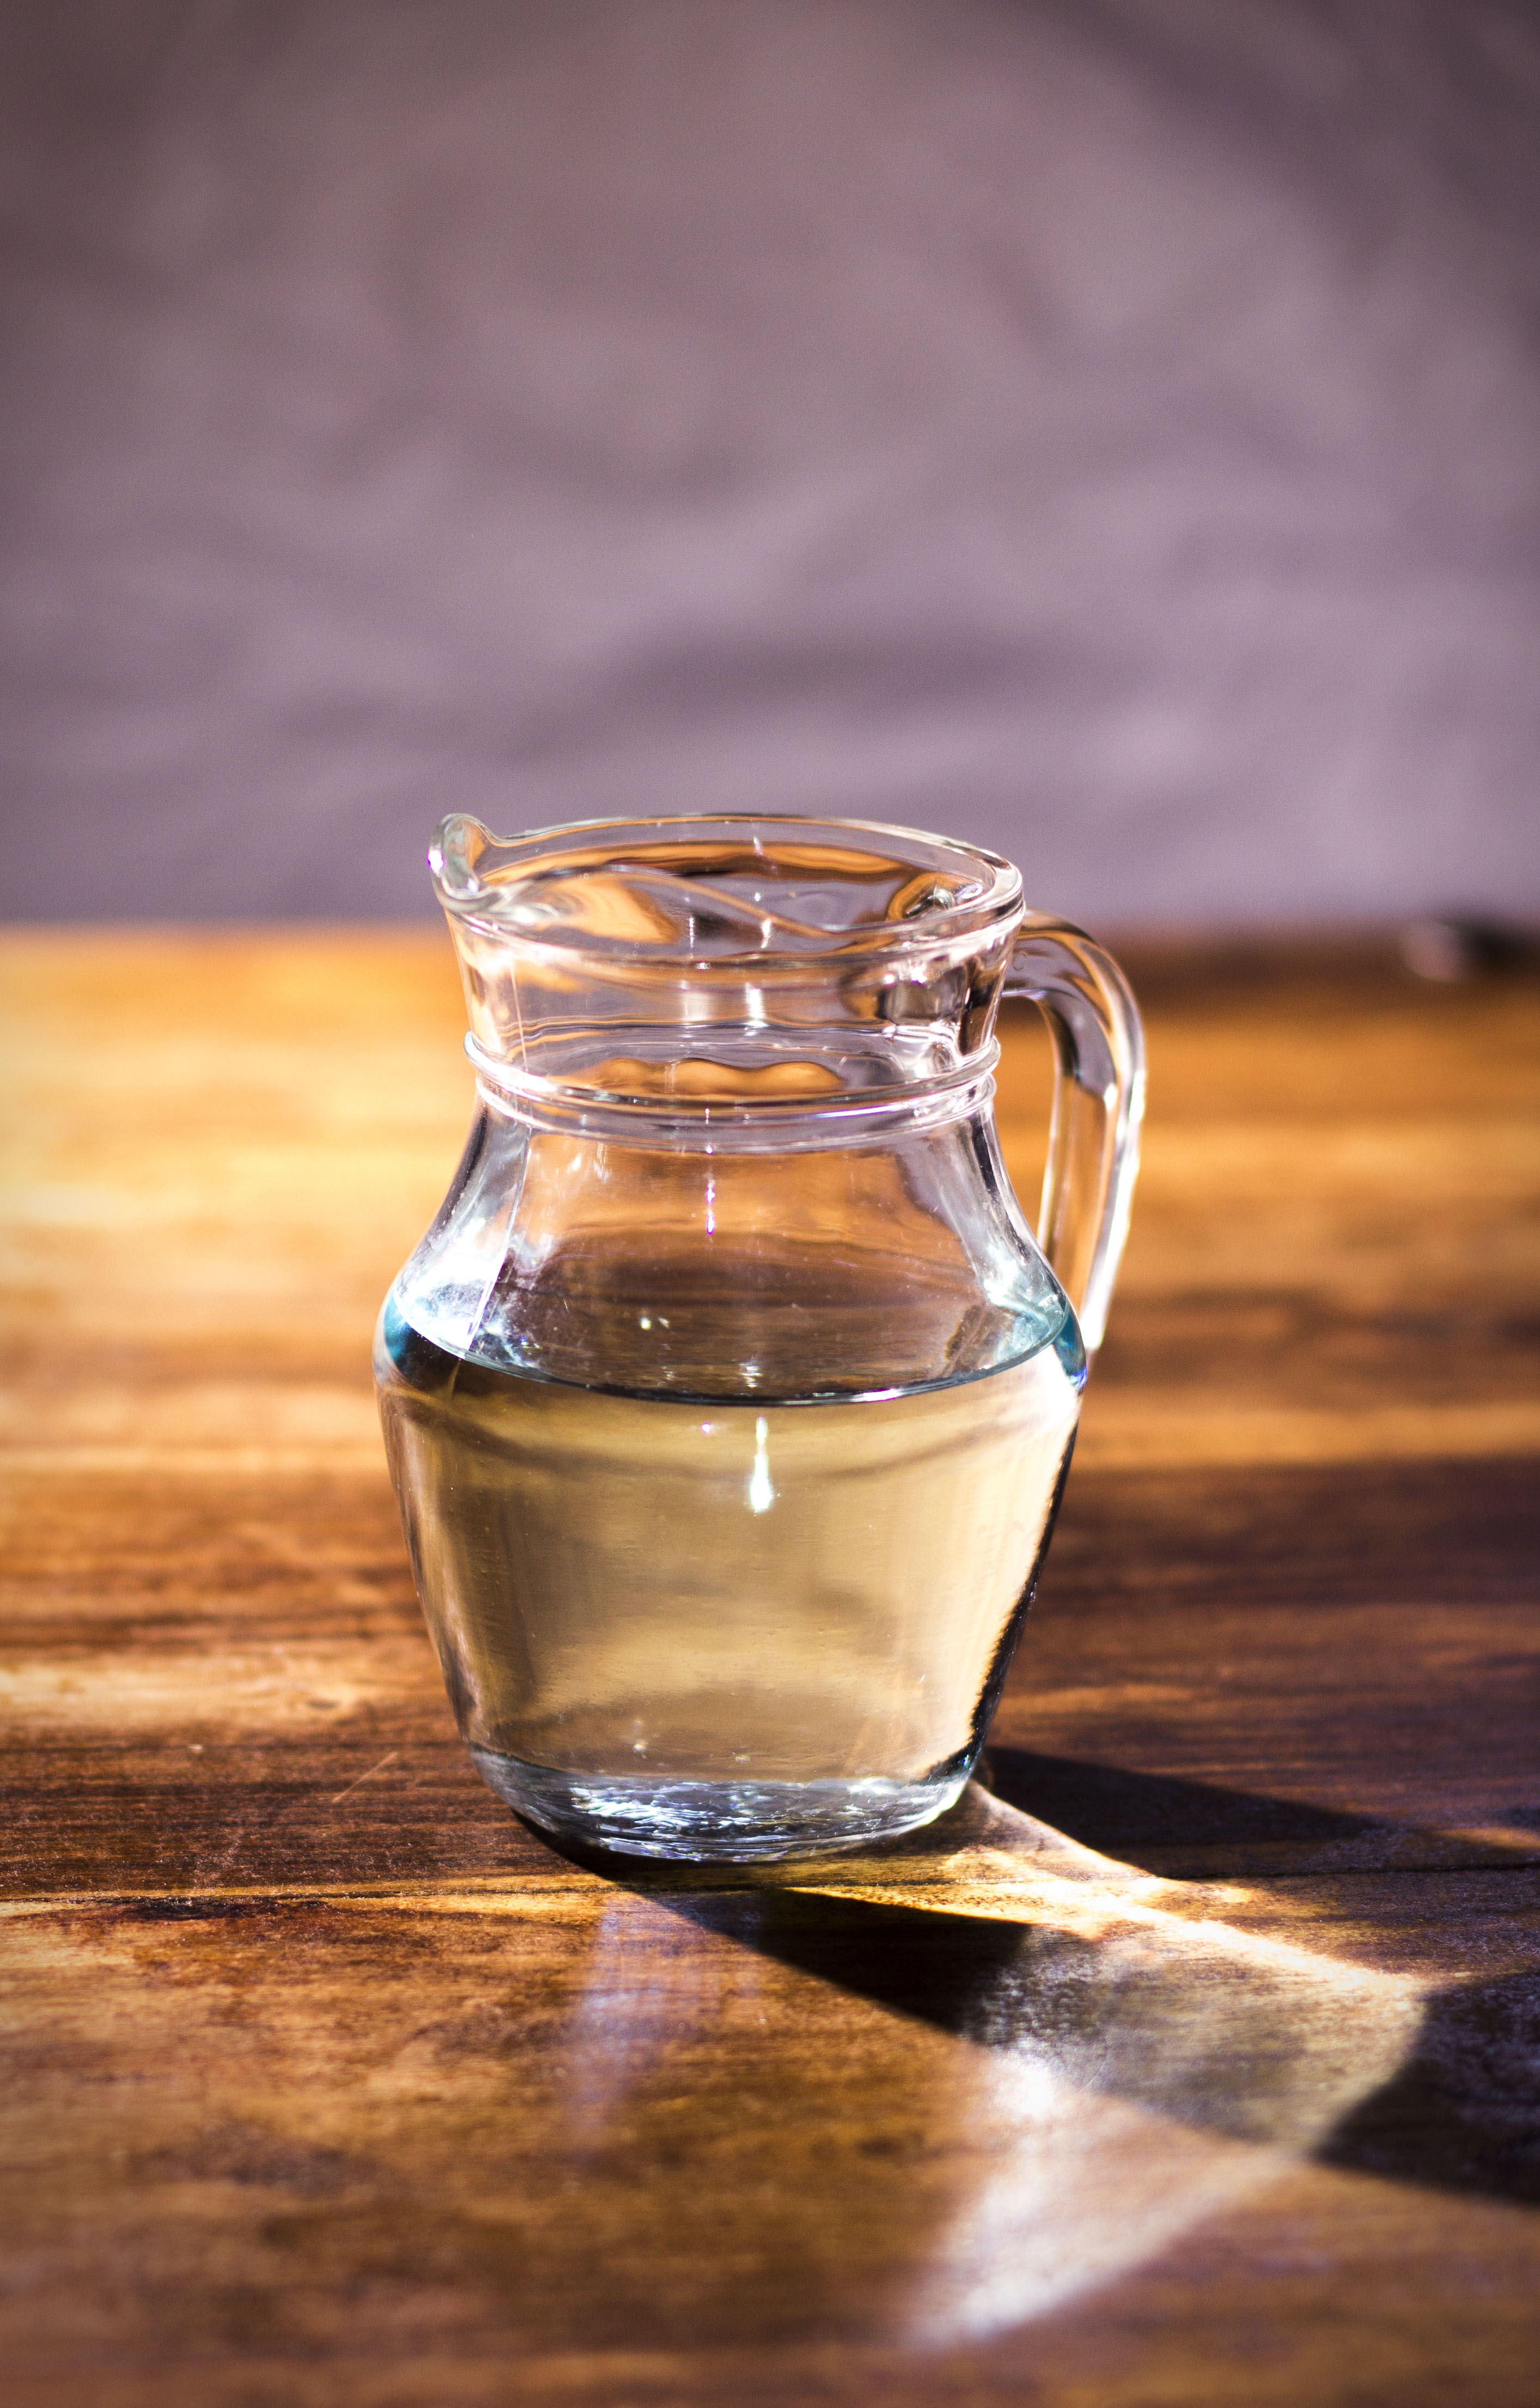
water, glass, jar, food, drink, lighting, flavor, distilled beverage